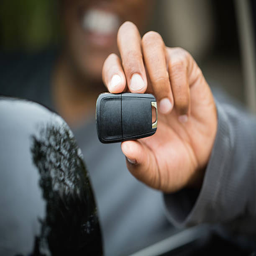
man holding a key to a new car